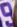
Number: 9